Fu Hsing Broadcasting Station

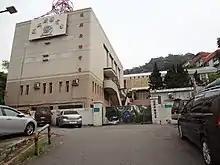
Fu Hsing Broadcasting Station headquarters

Fu Hsing Broadcasting Station was founded on 1 August 1957, with units in Taipei, Taichung, and Kaohsiung. The station currently operates two radio networks. The first network acts as a "cross-strait" information service for domestic audiences. The second network and a shortwave network provides mainland Chinese audiences with propaganda about Taiwan and the Republic of China.